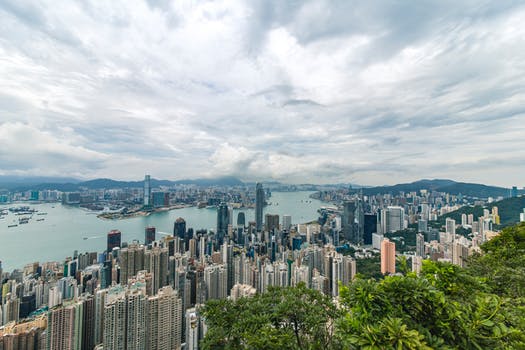
Label: No Watermark